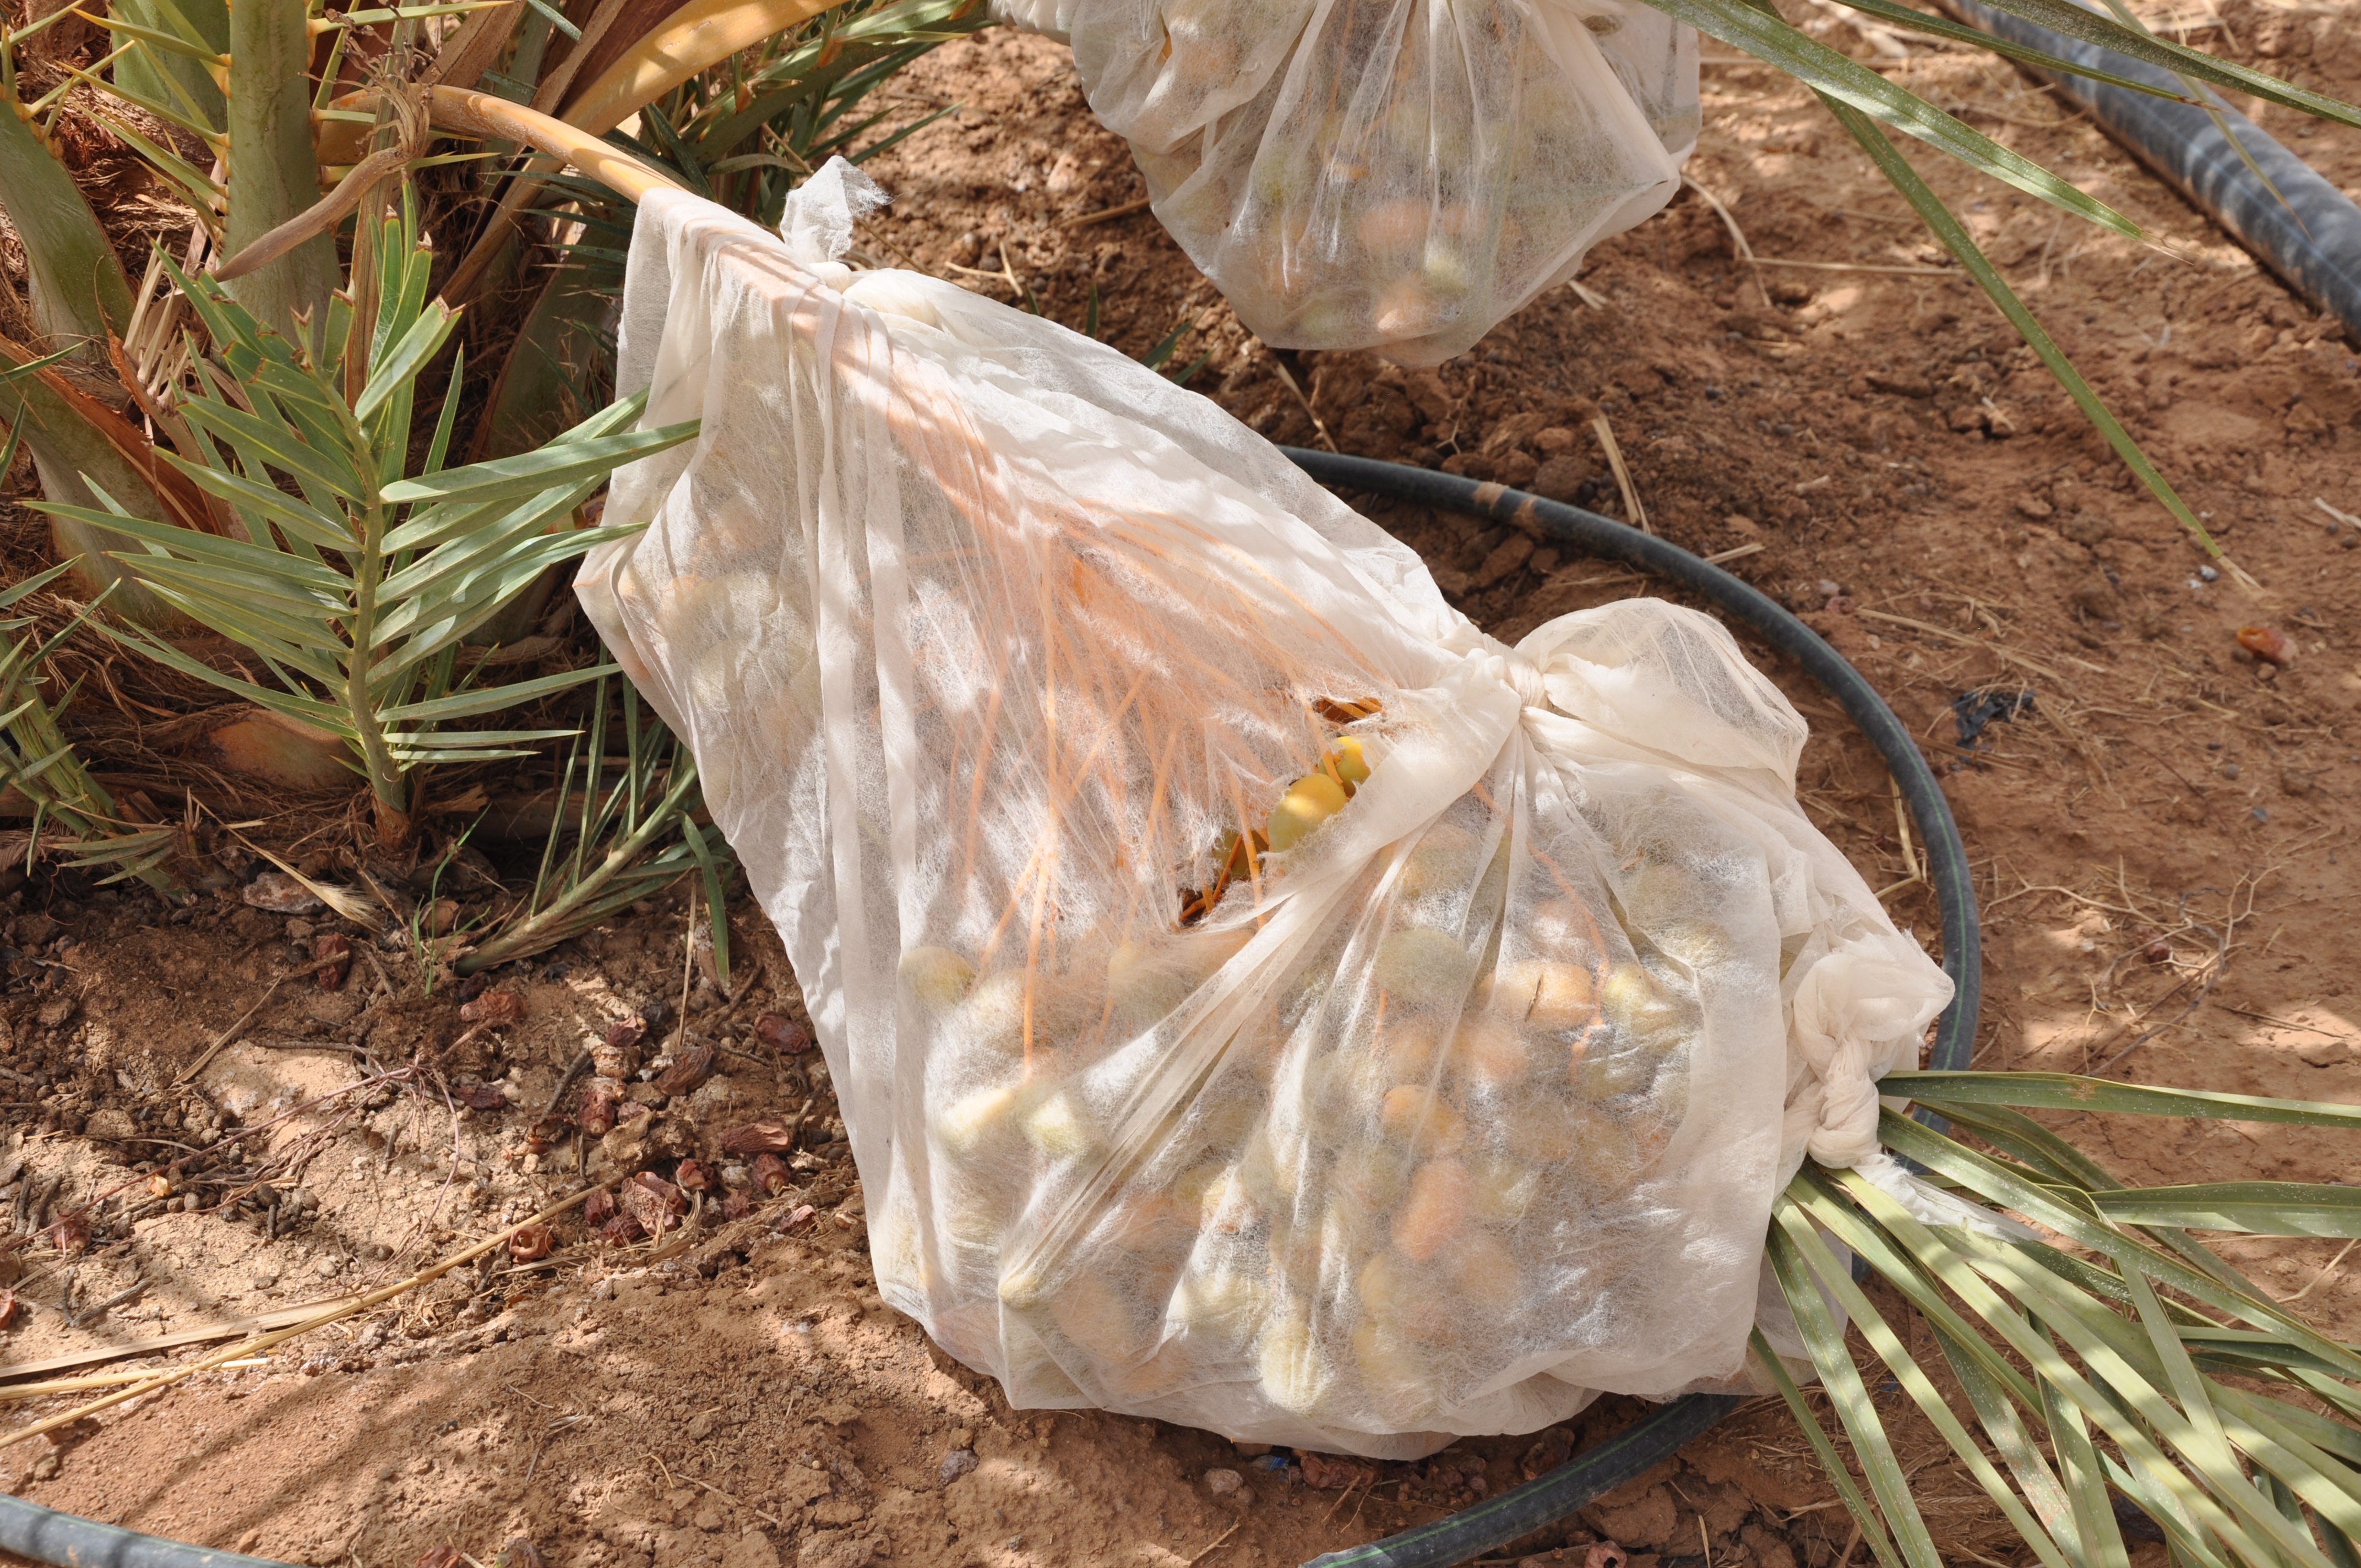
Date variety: Boumajhoul